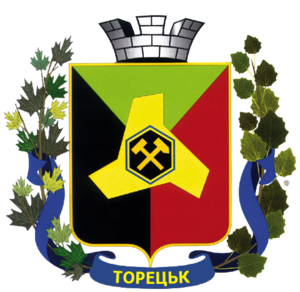
Toretsk est une ville minière de l'oblast de Donetsk, en Ukraine. Sa population s'élevait à 35 296 habitants en 2013.